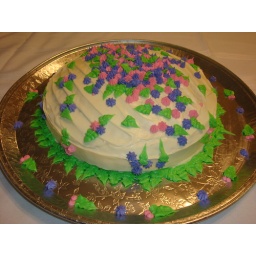
A classic cake with flower buds all over it ...